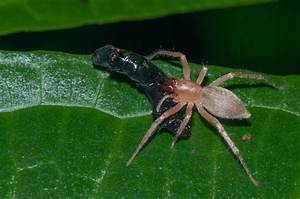
Label: ragno